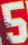
Number: 5